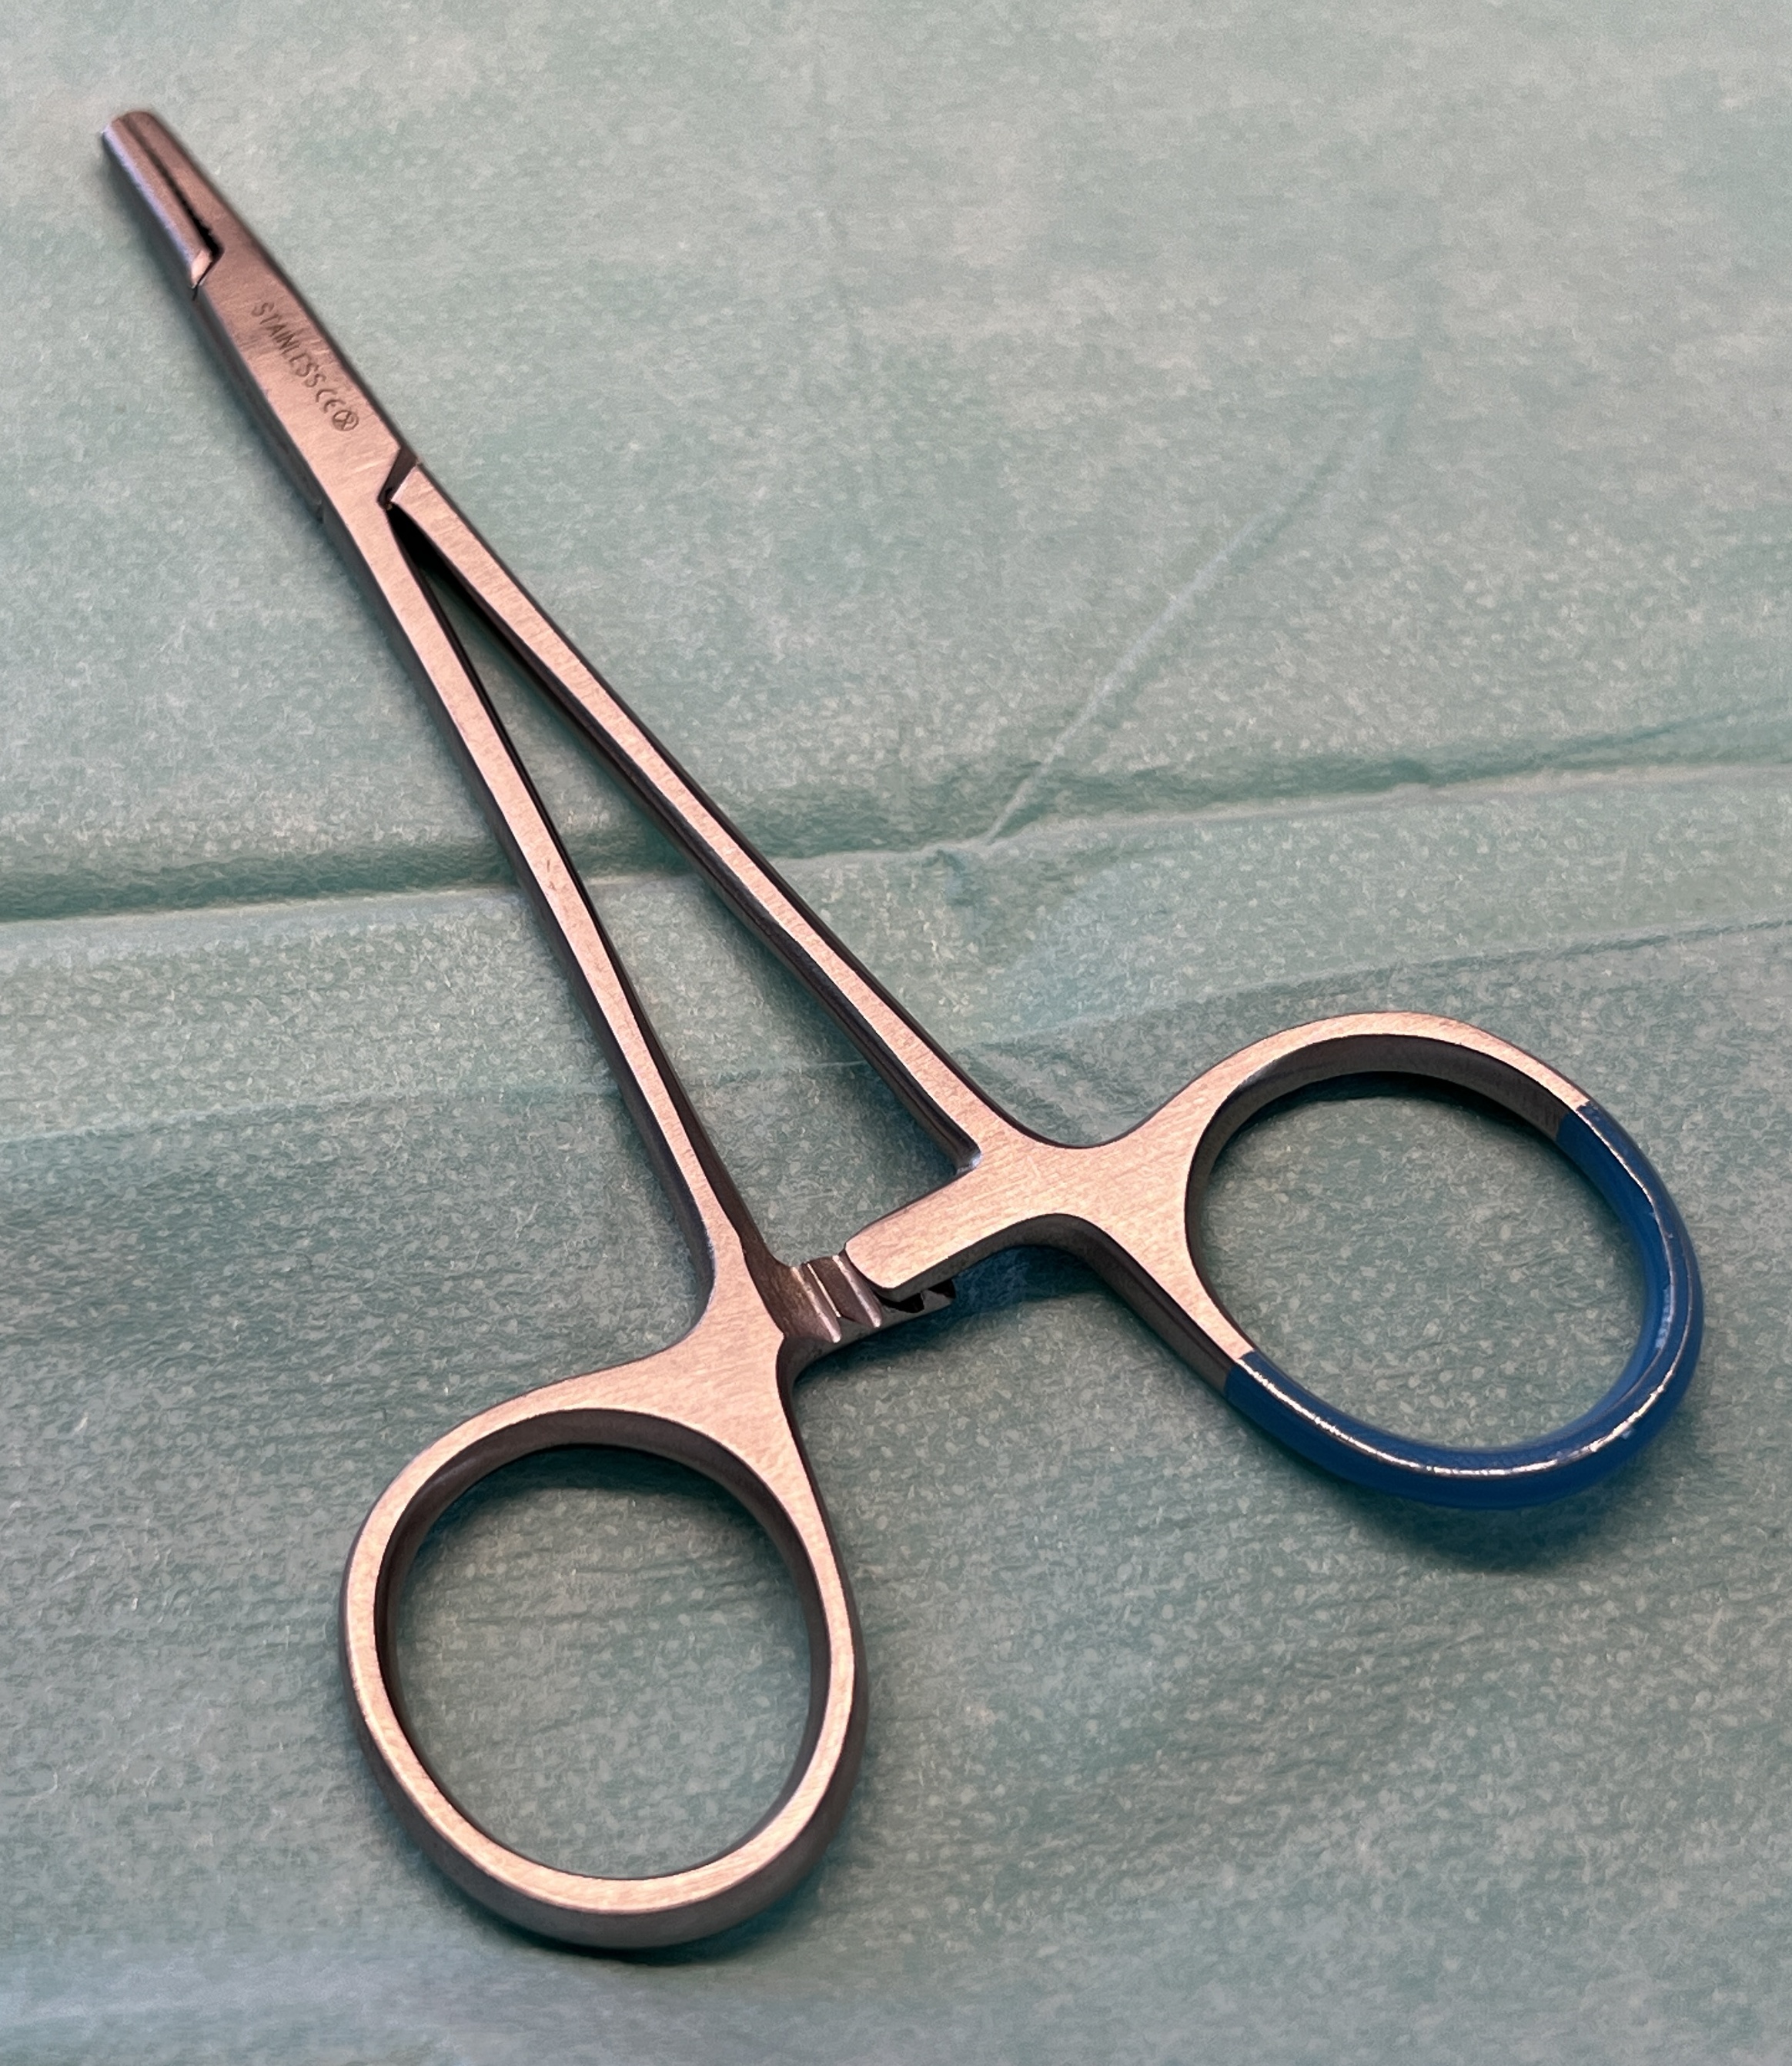
Hinged instrument state: closed